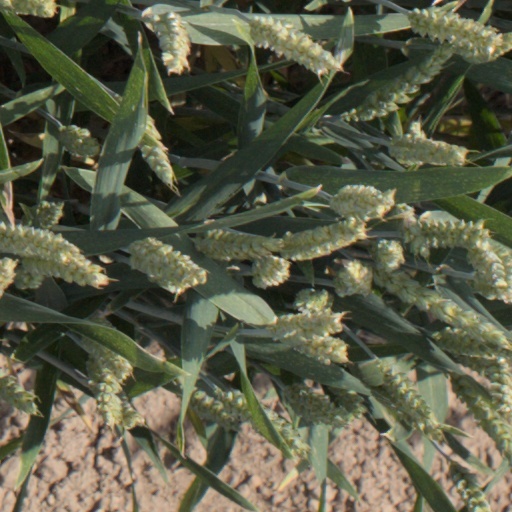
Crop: wheat